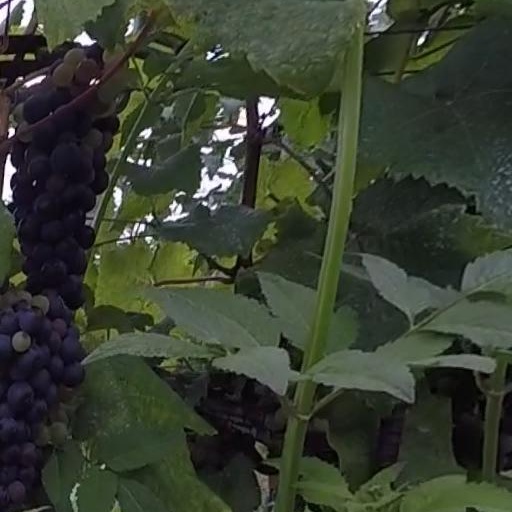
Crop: grape